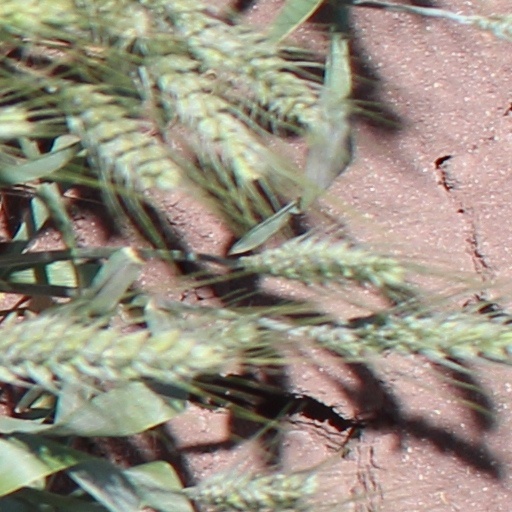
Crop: wheat